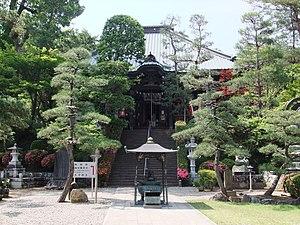
Le Bandō Sanjūsankasho désigne une succession des trente-trois temples bouddhistes dans l'est du Japon dédiés à la déesse Kannon. Bandō est l'ancien nom de ce qui est à présent la région de Kantō, nom utilisé en la circonstance parce que les temples sont tous situés dans les préfectures de Kanagawa, Saitama, Tokyo, Gunma, Ibaraki, Tochigi et Chiba. Comme c'est le cas avec tous ces circuits, chaque site a un rang et les pèlerins croient que la visite de tous les temples dans un ordre déterminé est un acte de grand mérite religieux.